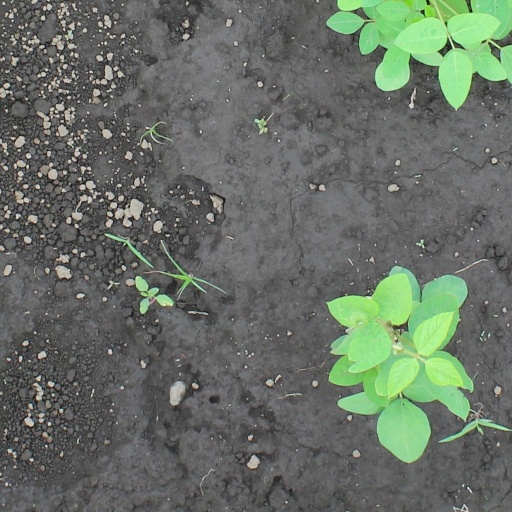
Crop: soybean